Kadaladu Vadaladu

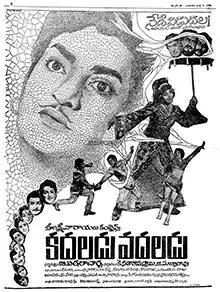
Theatrical release poster

Kadaladu Vadaladu is a 1969 Indian Telugu-language swashbuckler film, produced by K. Seetharama Swamy and G. Subba Rao and directed by B. Vittalacharya. It stars N. T. Rama Rao and J. Jayalalithaa. The film revolves around the efforts of a prince to prove the innocence of his wrongfully convicted mother. It was released on 9 July 1969 and became a success.